Susan Lucci

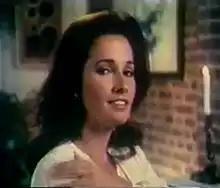
Susan Lucci featured in a Riunite commercial in 1977.

Lucci is best known for appearing as Erica Kane on the ABC soap opera "All My Children", from January 16, 1970, to September 23, 2011. Erica is considered to be the most popular character in American soap opera history. "TV Guide" calls her "unequivocally the most famous soap opera character in the history of daytime TV," and included her in their 2013 list of The 60 Nastiest Villains of All Time.